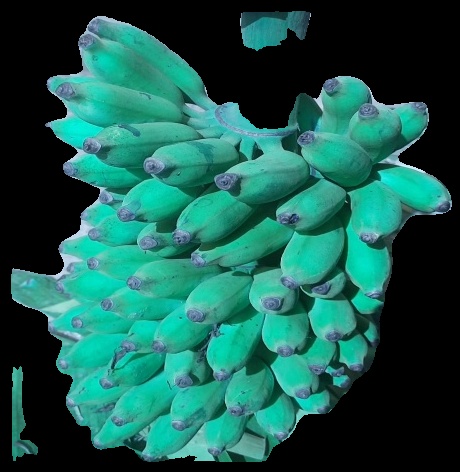
Variety: elakki-bale
Grade: grade3